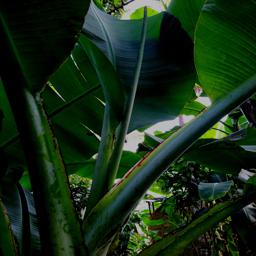
Label: JAHAJI STEM